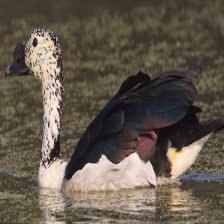
Species: KNOB BILLED DUCK
Scientific name: SARKIDIORNIS MELANOTOS
ImageNet parent category: drake